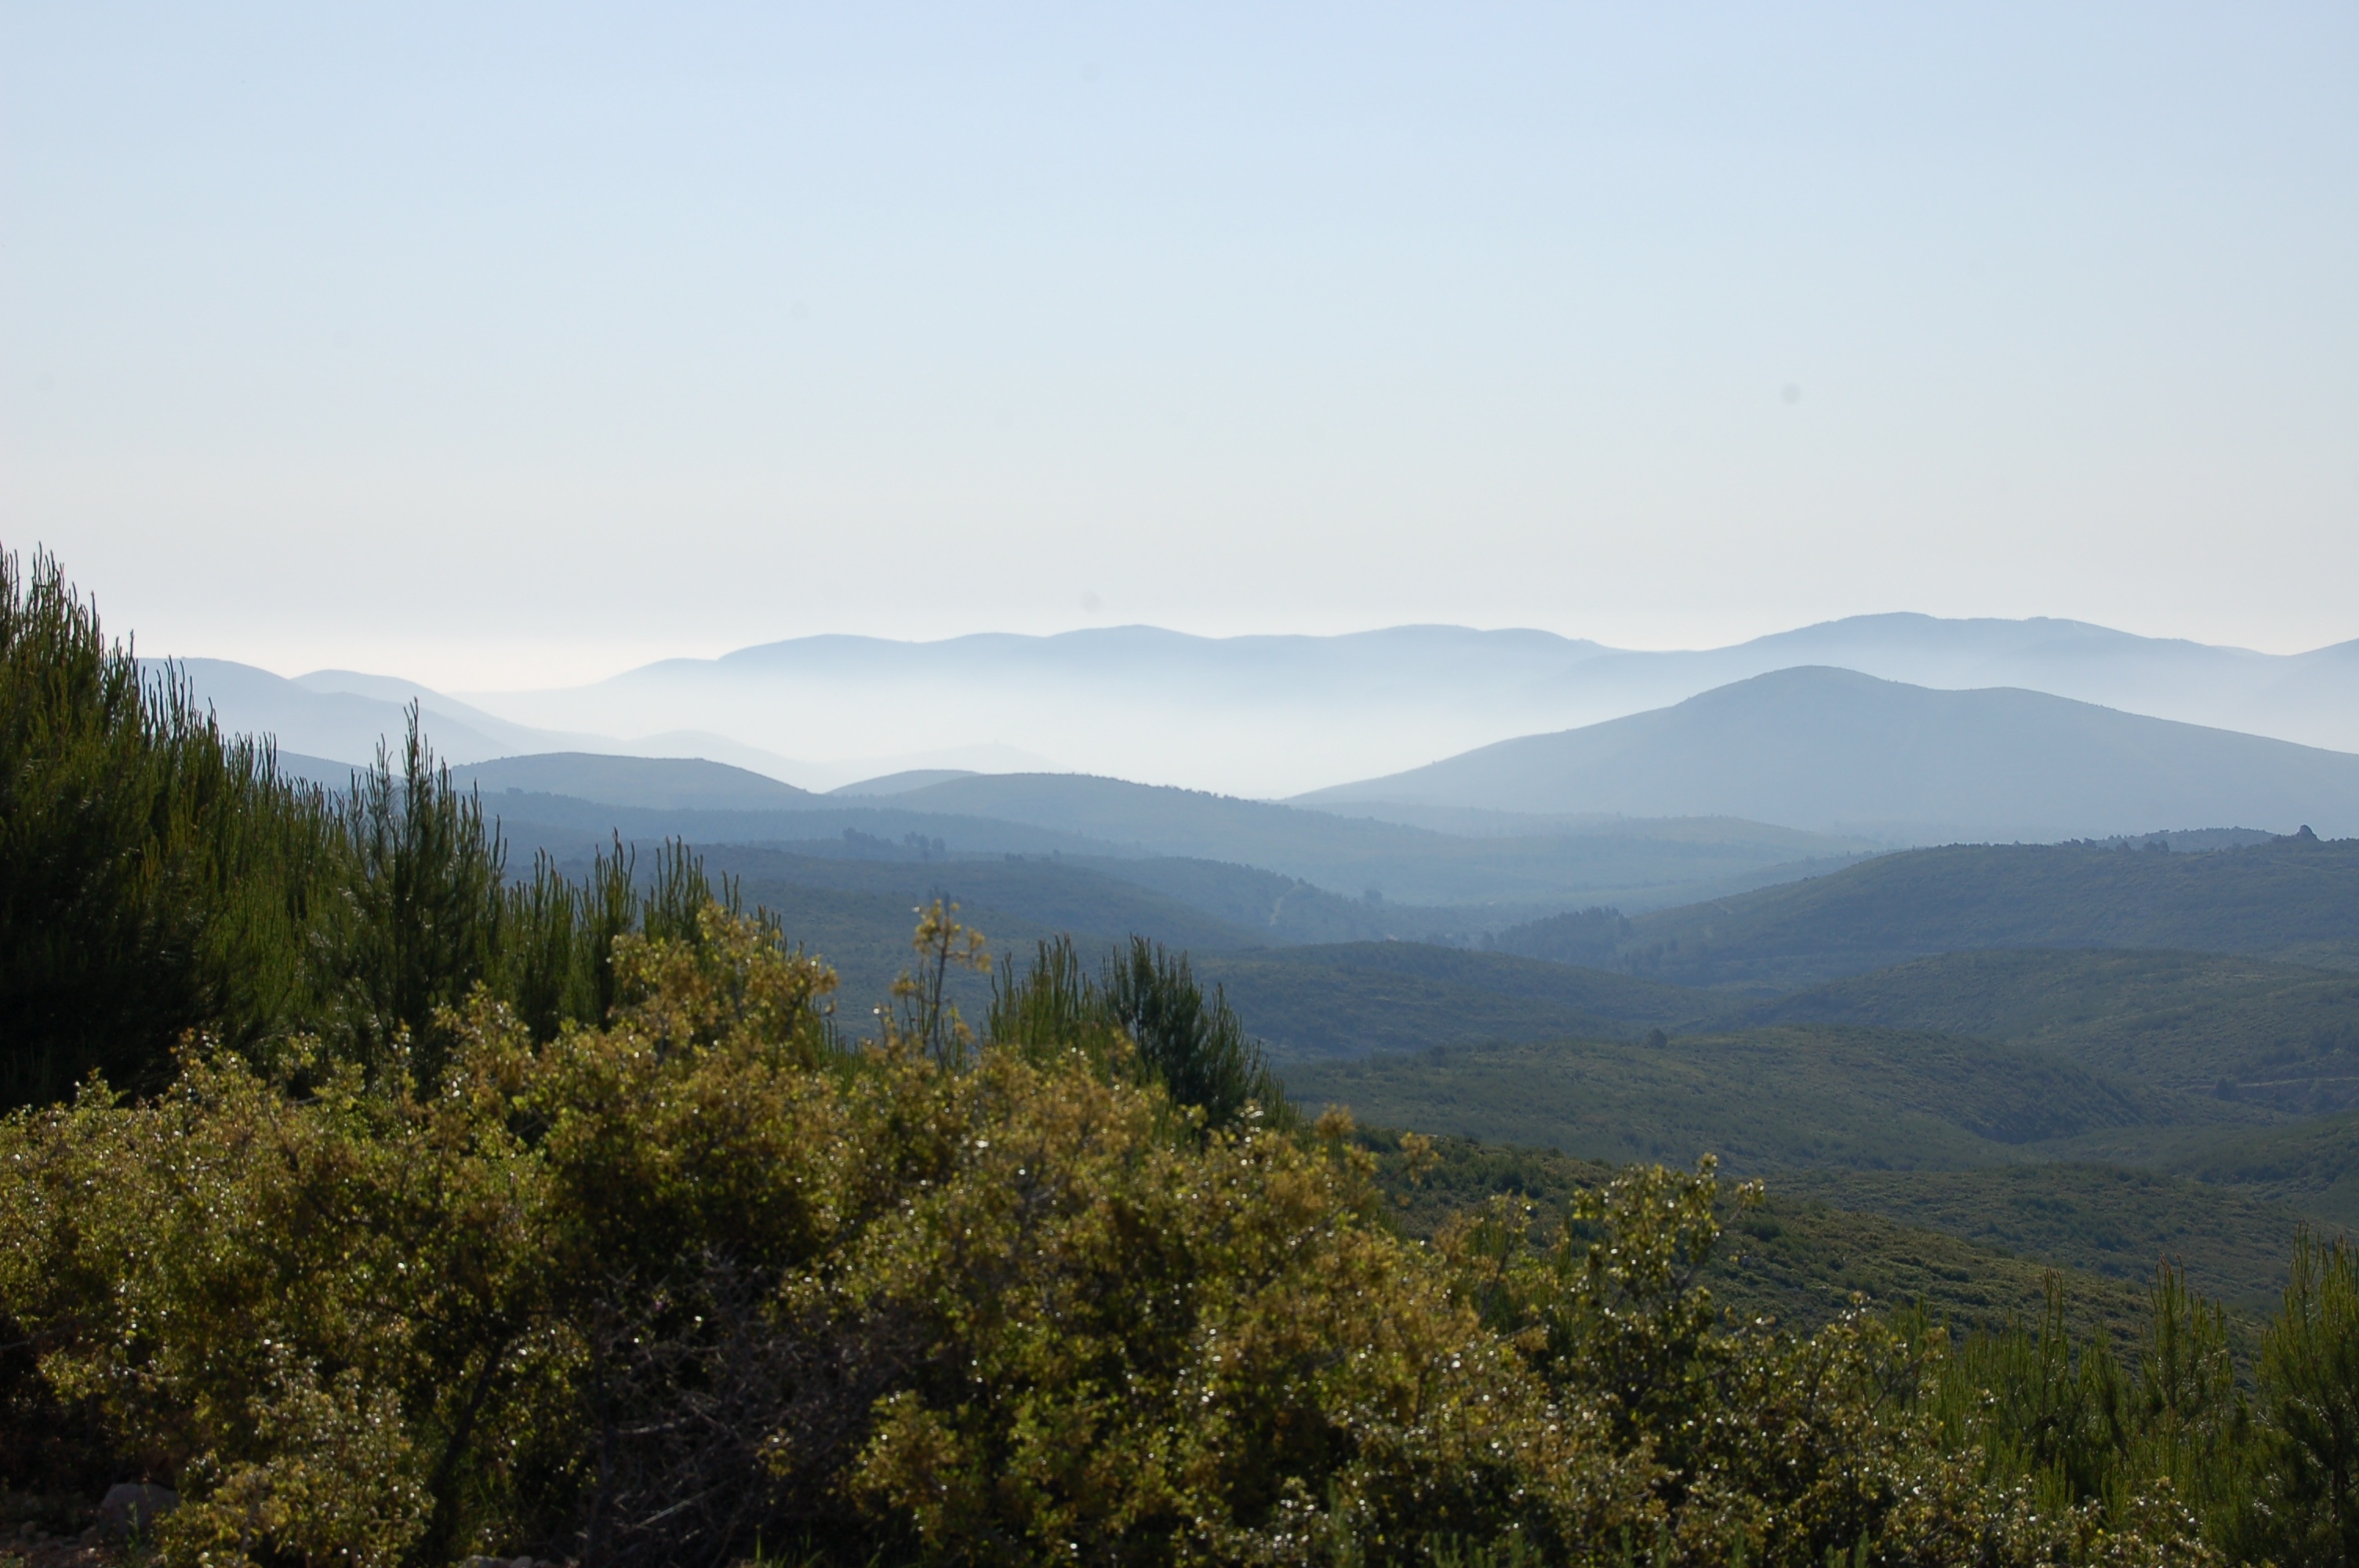
landscape, tree, nature, forest, wilderness, walking, mountain, meadow, hill, adventure, valley, mountain range, summer, natural, ridge, summit, mountain landscape, plateau, fell, loch, landform, mountain pass, geographical feature, atmospheric phenomenon, mountainous landforms